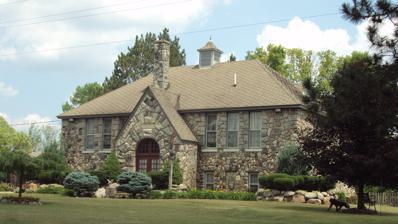
Building: Eggleston School
Country: United States of America
Year built: 1934
Historic house in Michigan, United States United States historic place Eggleston School U.S. National Register of Historic Places Michigan State Historic Site Location within the state of Michigan Show map of Michigan Eggleston School (the United States) Show map of the United States Location 10539 Nolan Road Nester Township, Michigan , US Coordinates 44°11′47″N 84°28′41″W / 44.1963°N 84.4780°W / 44.1963; -84.4780 Built 1934 NRHP reference No. 96000368 Significant dates Added to NRHP April 4, 1996 Designated MSHS February 29, 1996 The Eggleston School is former school and current private residential structure located at the 10539 Nolan Road in rural Nester Township in southeastern Roscommon County , Michigan .  It was designated as a Michigan Historic Site on February 29, 1996, and soon after added to the National Register of Historic Places on April 4, 1996. The school is particularly notable for the finely crafted fieldstone exterior, constructed of blocks with various shapes, sizes, and hues. It is the only property in Roscommon County listed on the National Register and one of only four county properties designated as a Michigan Historic Site — along with Gerrish Township Information Site, Pioneer House, and Turney House. History The Eggleston School is located at the corner of Nolan Road and Muma Road in section 19 of the very sparsely populated Nester Township. This location was once the village of Nolan, founded in 1890 near the end of the lumber boom in northern Michigan. Nolan had a peak population of around 80 in 1905, In 1910, the Nester Township Unit School District No. 3 apparently came into possession of the one-acre property where this school now stands. The masonry structure now standing here was built in 1934 to serve as a schoolhouse for the few residents of the township.  The school and its property were financed by the township's largest landowner, Mary Eggleston. The Nestor Township District merged with the Houghton Lake Public Schools in 1959–60, and the school decommissioned.  It served as a town hall until 1974, and then was used as a hunting lodge. In 1992, it was converted into a private residence. The few students in the area now attend Houghton Lake Community Schools about 20 miles (32 km) northwest in Houghton Lake . Description The Eggleston School is a broad-fronted, hip-roof school building on a concrete-fieldstone foundation which originally contained two classrooms upstairs and an auditorium/gymnasium/cafeteria room downstairs, before it was converted to a single-family residence. The school is particularly notable for the finely crafted fieldstone exterior, containing blocks of various shapes, sizes, and hues. All of the walls, and in particular the facade of the entrance vestibule, have a mosaic-like quality due to the purposefully fitted stones. The school contains 33 double-hung, six-over-six windows, and the roof contains three eyebrow dormers and a pyramid-roof cupola. A projecting one-story gabled vestibule in the center of the facade contains a double-door entrance. Inside, staircases lead up to the main level and down to the basement. When built, the school included two classrooms, two restrooms, a coatroom, and a library upstairs. The lower level contained a large open space was used as a gymnasium, auditorium, and cafeteria, as well as a kitchen, a mechanical room; and a small room used by the maintenance man as an apartment. The interior of the school has been refurbished into a private residence, but he upper floor retains the original floor plan, as well as all of the interior doors, woodwork and door hardware. The school stands on five acres (2.3 ha) of land that also includes a small cemetery , which contains seven burials, only three of them in marked graves. References